GE Evolution Series

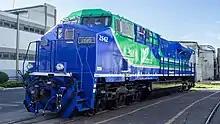
Wabtec ES44ACi No. 2542

The ES44C4 (Evolution Series, 4,400 hp, C to denote 3 axles per truck, 4 traction motors) was introduced in 2009. While similar to the ES44AC, the ES44C4 has two traction motors per truck, instead of the conventional three such as on the ES44AC. No ES44C4s with DC traction were built. The center axle of each truck is unpowered, giving an A1A-A1A wheel arrangement. BNSF Railway is the launch customer for this model, ordering an initial batch of 25 units numbered 6600–6624. The ES44C4 was initially only built for BNSF. The units 3250–3281, the 4200s, 5533–5546, 7921-7999, and units 8318–8399 are certified as Tier 4 Credit units, while the others are Tier 2 or Tier 3. On 30 January 2014 Florida East Coast Railway announced that they would buy 24 ES44C4s, to be numbered 800–823, for heavy haul service and intermodal traffic. All were delivered by the end of 2014, in order to beat the EPA's deadline on exhaust-emissions standards for new-built Tier 3 locomotives.